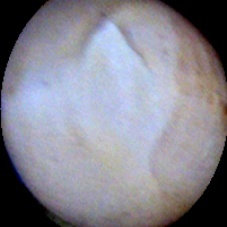
Label: Intact